Chinese Communist Party

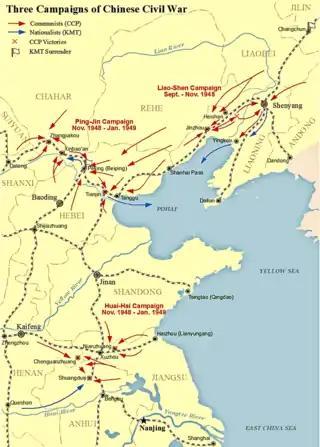
Map showing the Liaoshen, Huaihai, and Pingjin Campaigns that decisively turned the war in favour of the CCP.

Mao Zedong became the Chairman of the CCP in 1945. After the Japanese surrender in 1945, the war between the CCP and the KMT began again in earnest. The 1945–1949 period had four stages; the first was from August 1945 (when the Japanese surrendered) to June 1946 (when the peace talks between the CCP and the KMT ended). By 1945, the KMT had three times more soldiers under its command than the CCP and initially appeared to be prevailing. With the cooperation of the US and Japan, the KMT was able to retake major parts of the country. However, KMT rule over the reconquered territories proved unpopular because of its endemic political corruption.